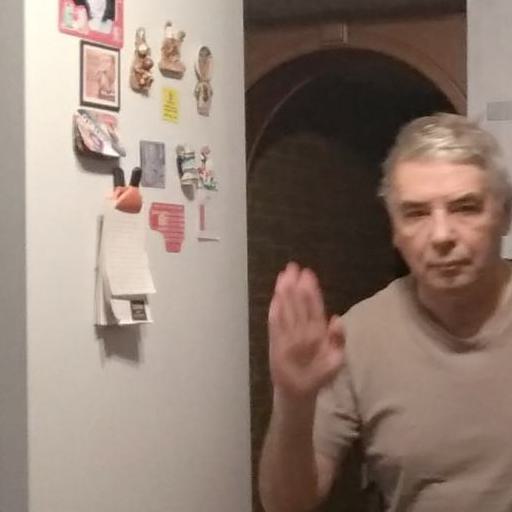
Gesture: stop